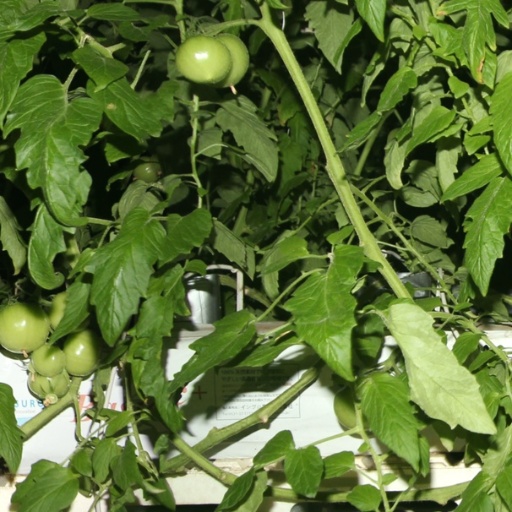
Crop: tomato